List of cities and towns in Germany

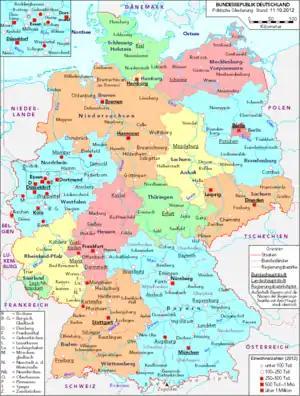
General map of Germany

This is a complete list of the 2,056 cities and towns in Germany (as of 1 January 2024). There is no distinction between "town" and "city" in Germany; a "Stadt" is an independent municipality (see Municipalities of Germany) that has been given the right to use that title. In contrast, the generally smaller German municipalities that do not use this title, and are thus not included here, are usually just called "Gemeinden". Historically, the title "Stadt" was associated with town privileges, but today it is a mere honorific title. The title can be bestowed to a municipality by its respective state government and is generally given to such municipalities that have either had historic town rights or have attained considerable size and importance more recently. Towns with over 100,000 inhabitants are called "Großstadt", a statistical notion sometimes translated as "city", but having no effect on their administrative status. In this list, only the cities' and towns' names are given. For more restricted lists with more details, see: